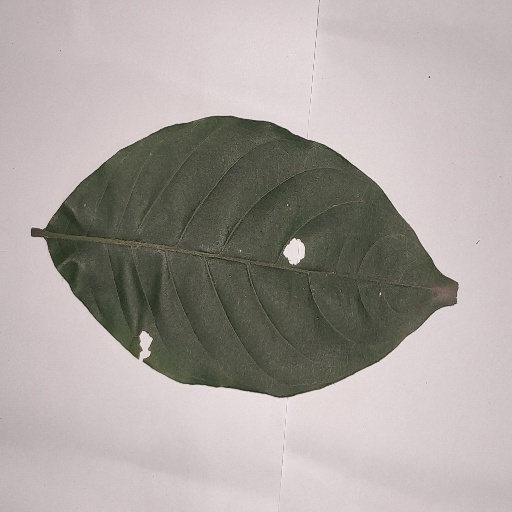
Species: HariTaki
Leaf condition: Shot Hole